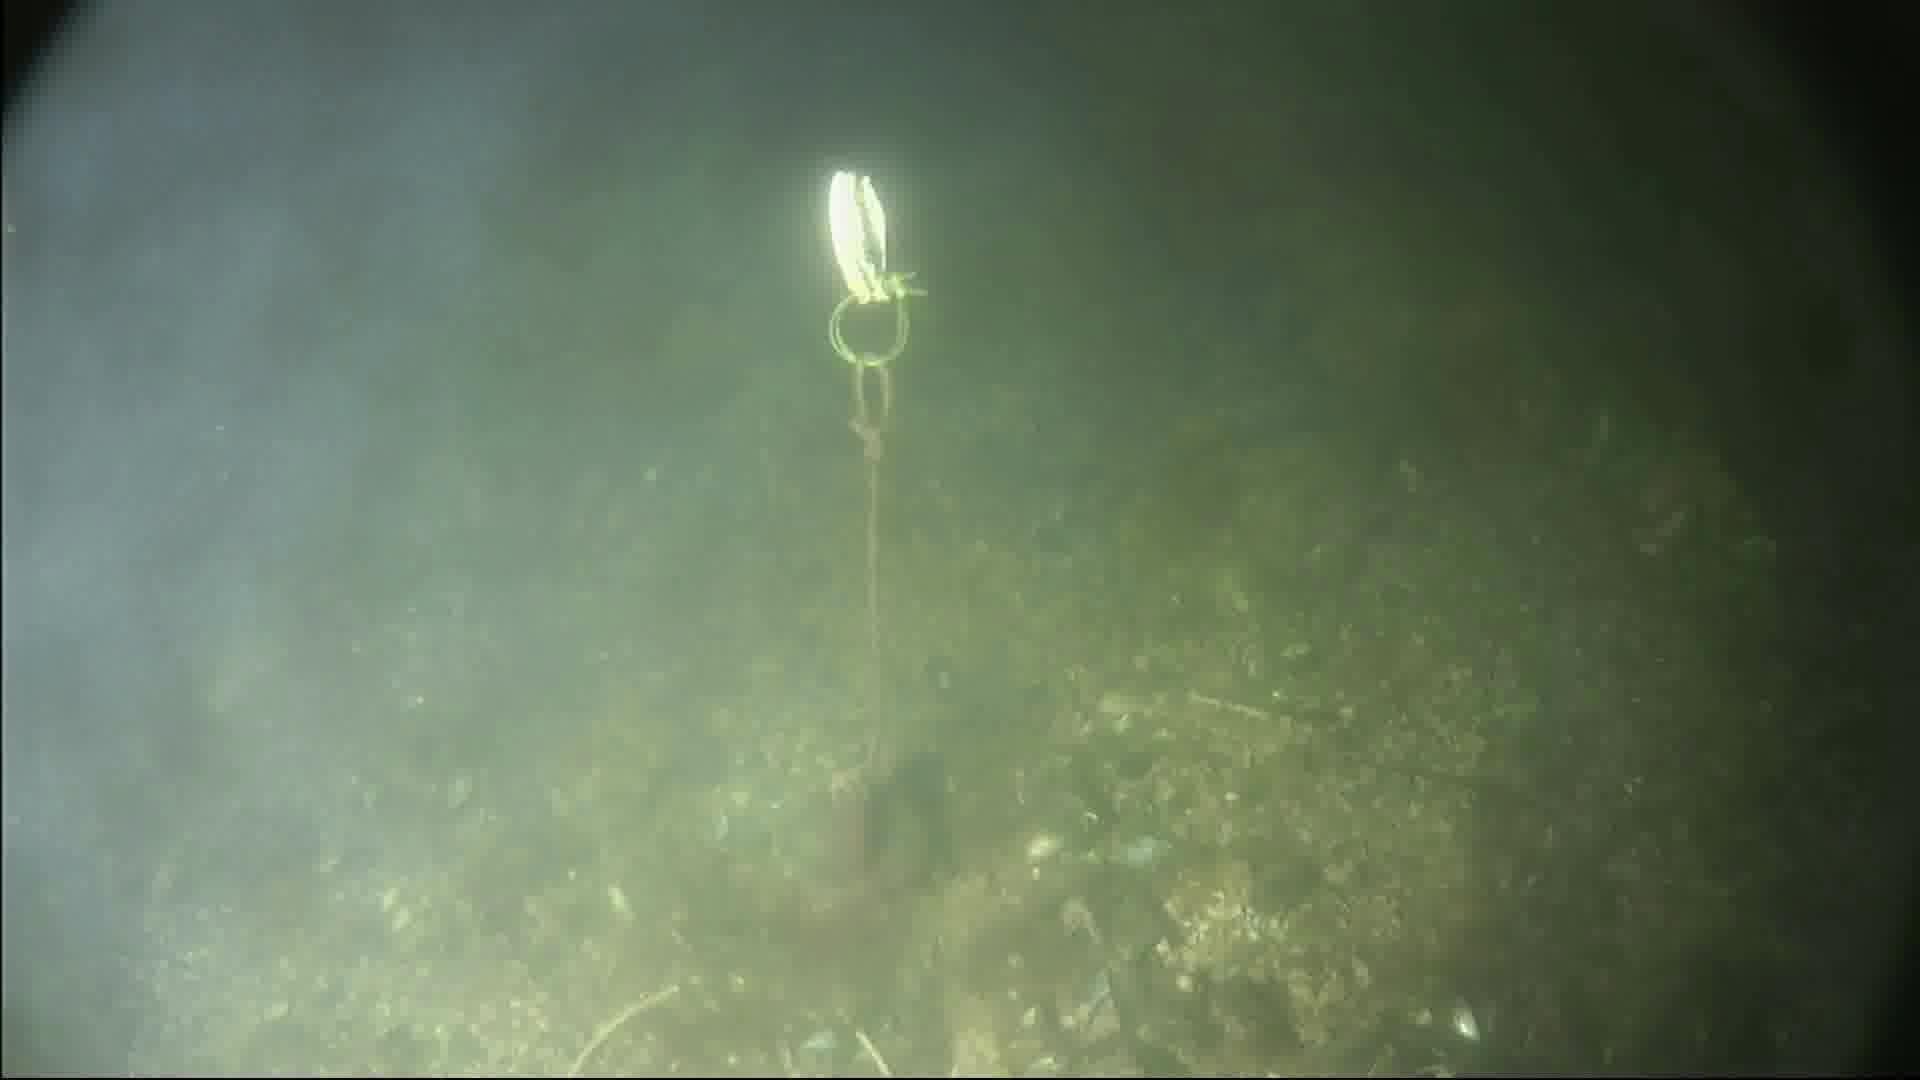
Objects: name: crab